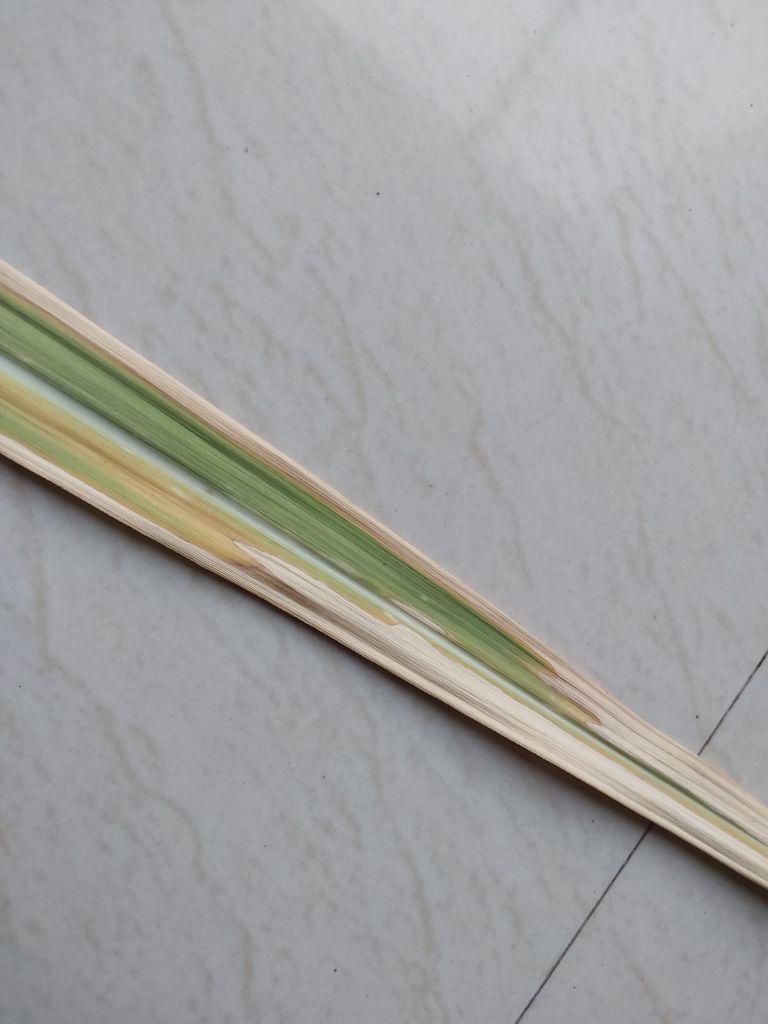
Label: Banded Chlorosis